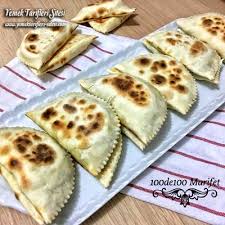
Yemek: gozleme